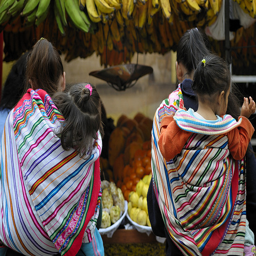
Women carrying children on their back in blankets.
two women carrying toddlers on their back
a close up of two people holding children on their back
Two young ladies carrying their children in a market.
Females near a fruit stand carrying young children in wraps on their backs.